People's Socialist Republic of Albania

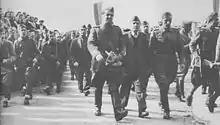
Partisans entering Tirana on 29 November 1944

The internal affairs minister, Koçi Xoxe, "an erstwhile pro-Yugoslavia tinsmith", presided over the trial of many non-communist politicians who were condemned as "enemies of the people" and "war criminals". Many were sentenced to death. Those spared were imprisoned for years in work camps and jails and later settled on state farms built on reclaimed marshlands.